Highlands Inn, Carmel Highlands

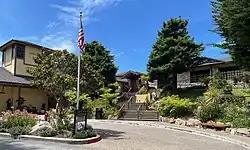
Highlands Inn entrance

The Highlands Inn is a historic resort hotel located in Carmel Highlands, California, established in 1917. A portion still operates as a hotel, the Hyatt Carmel Highlands, while the rest of the property is a timeshare marketed as Hyatt Vacation Club at Highlands Inn.